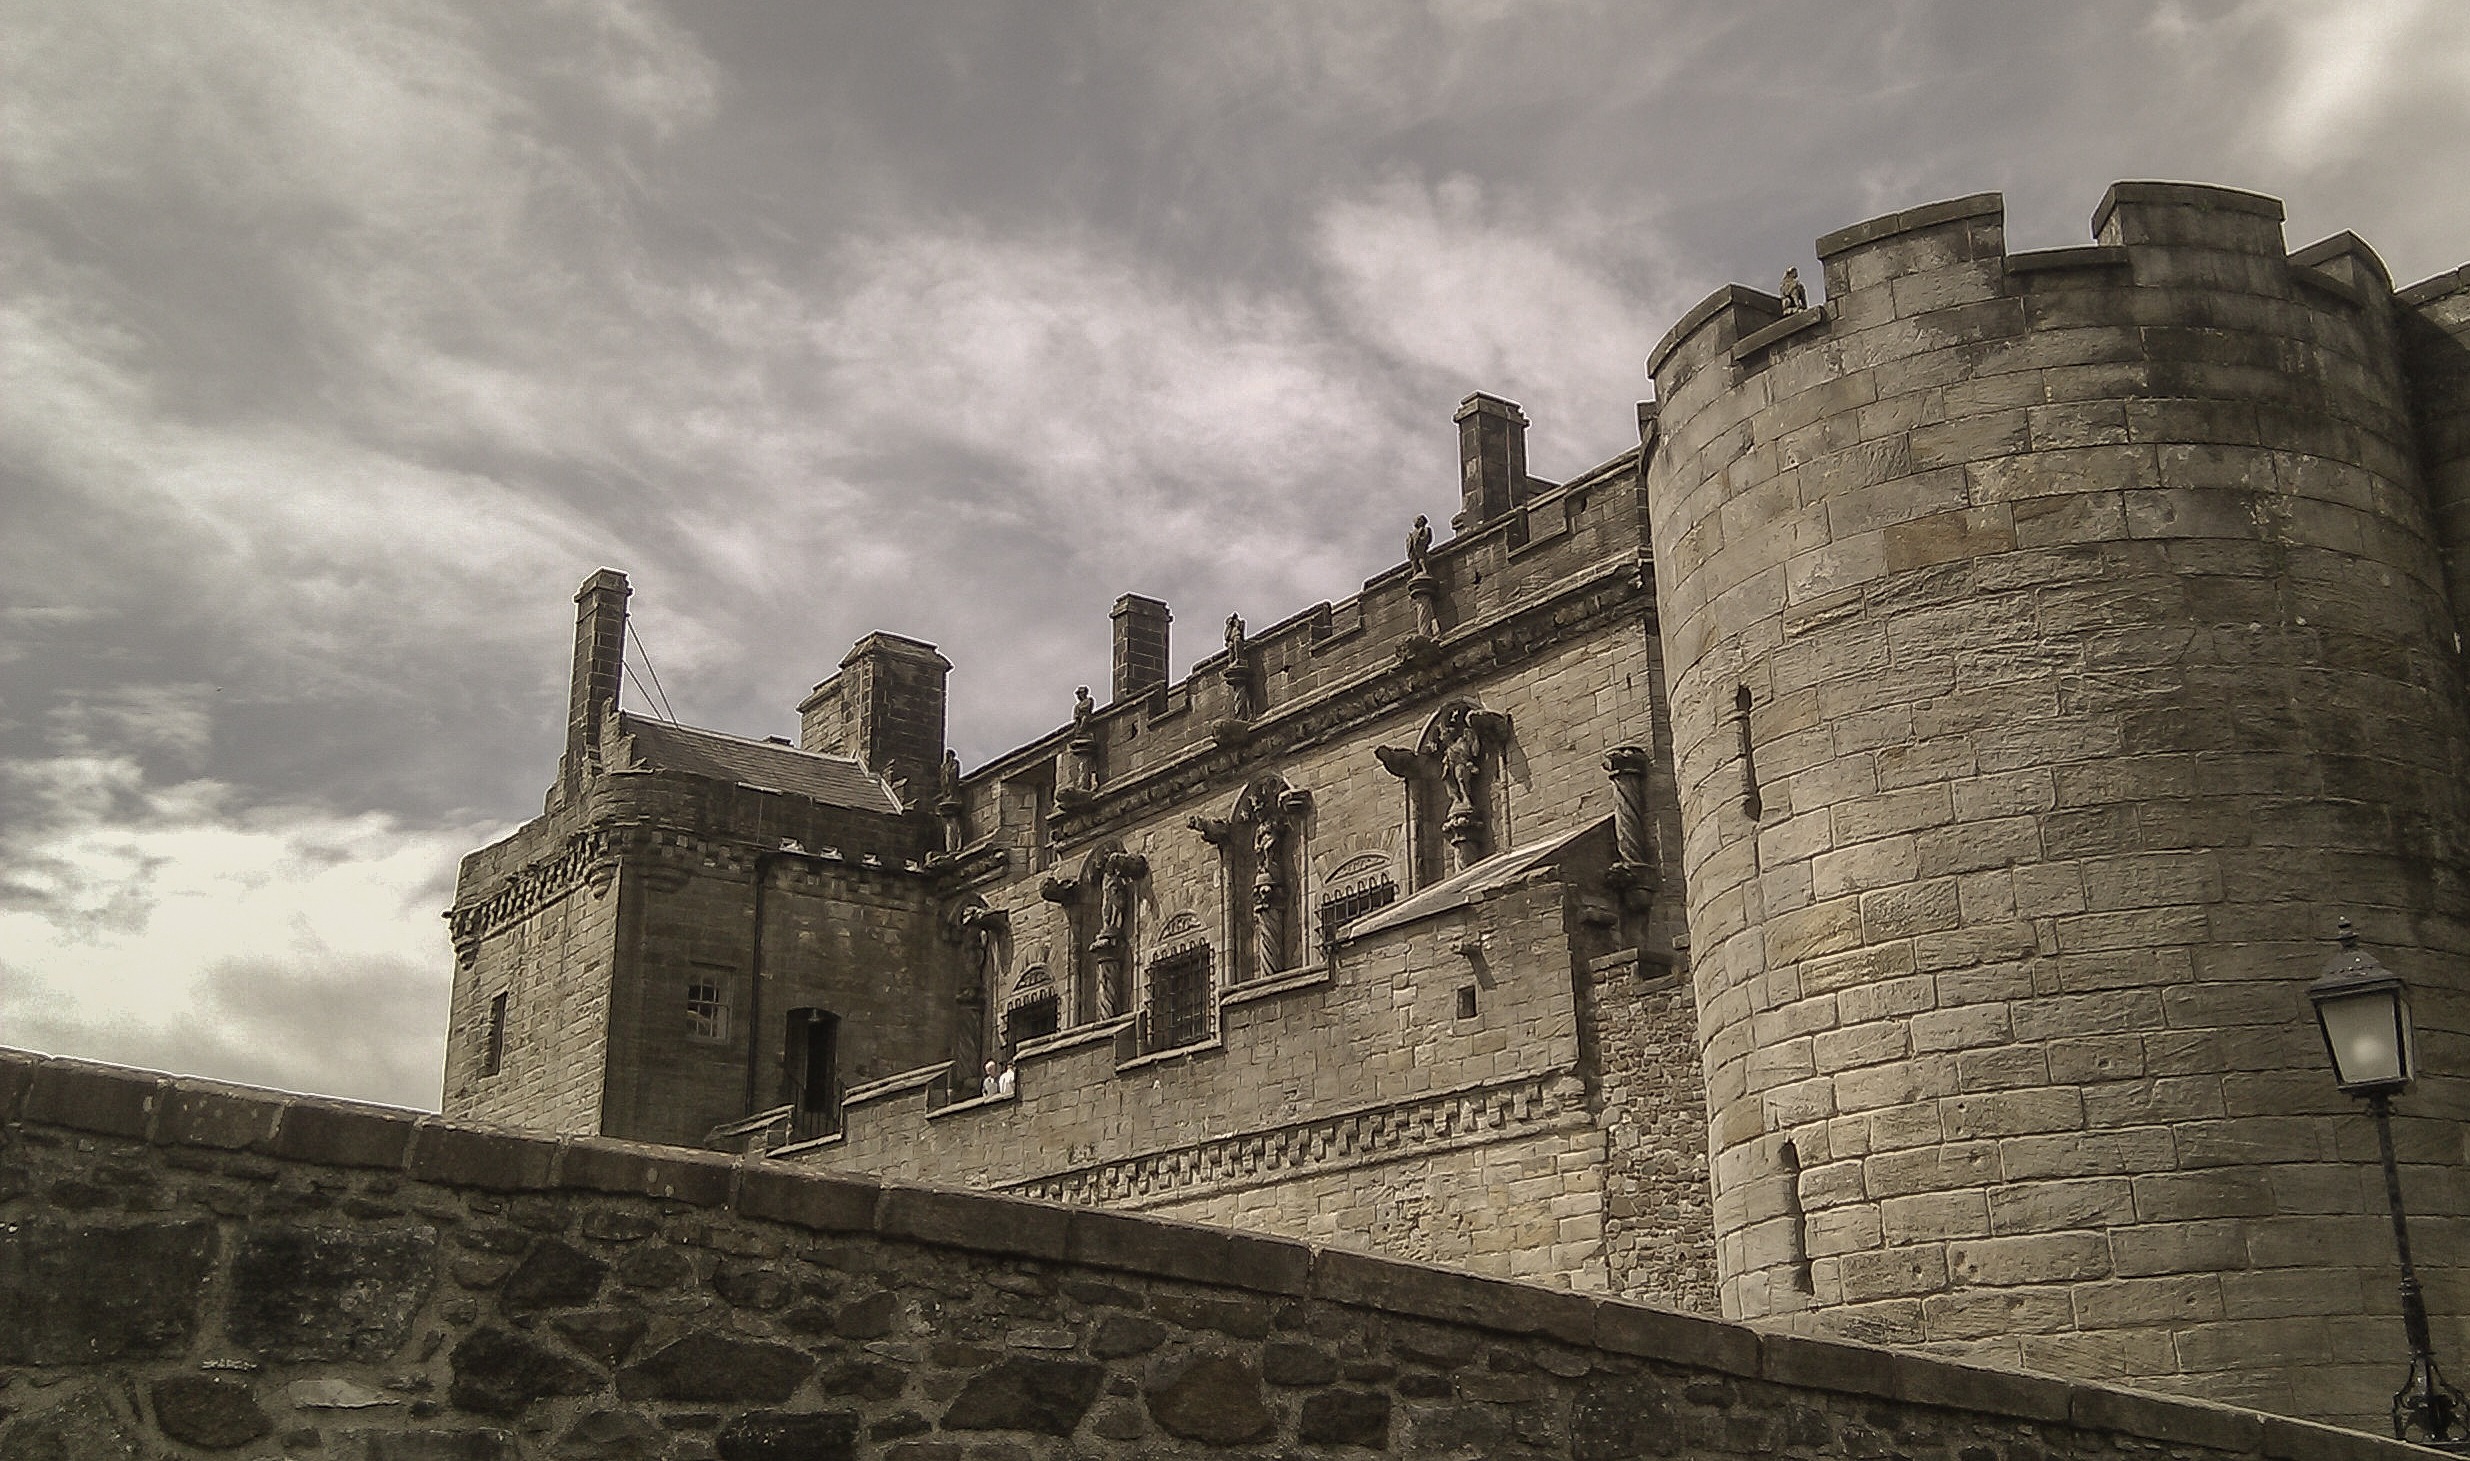
building, chateau, wall, stone, castle, fortification, grey, temple, ruins, history, scotland, battlements, stirling, ancient history, stirling castle